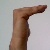
The image shows a hand gesture representing a space in Indian Sign Language.